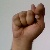
The image shows a hand gesture representing the letter 'T' in Indian Sign Language.